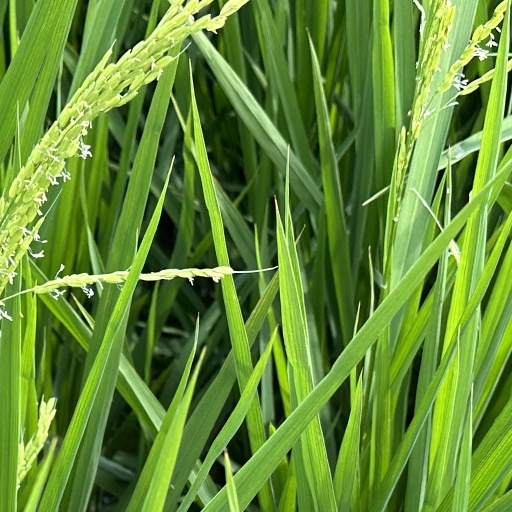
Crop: rice